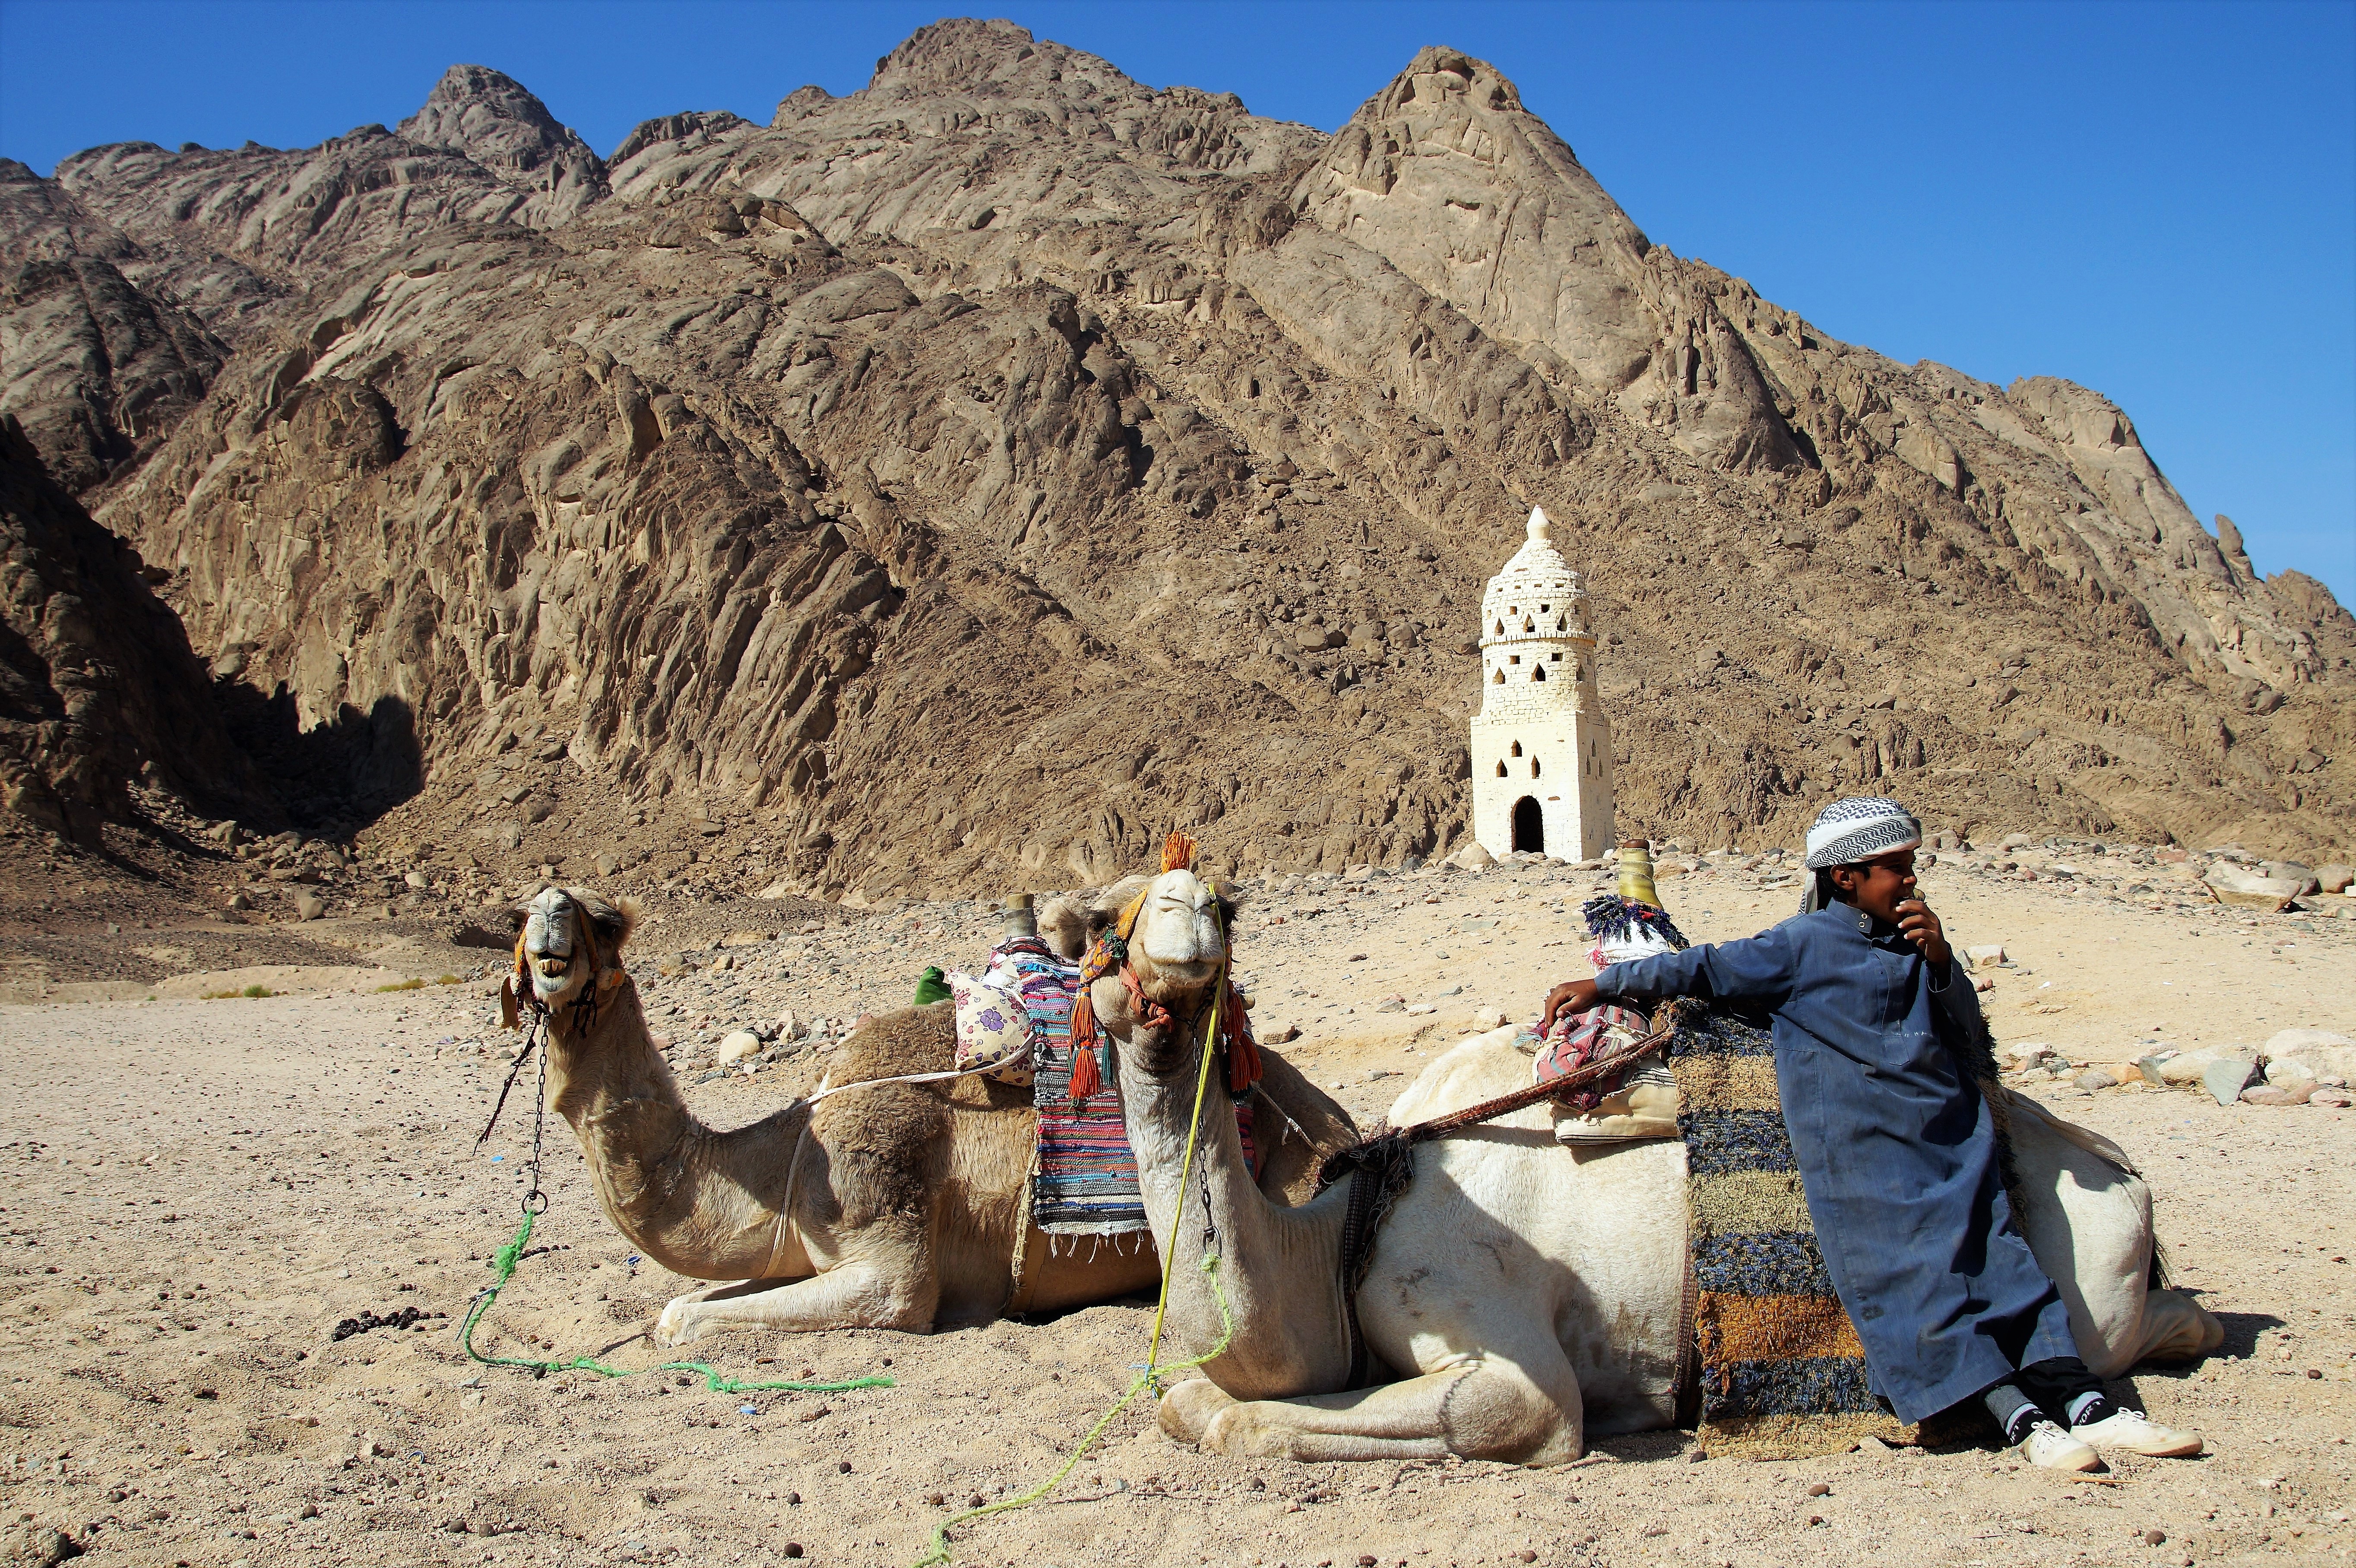
landscape, sand, desert, young, camel, mammal, attraction, heat, turban, egypt, mountains, camels, plateau, resting, bedouin, sahara, wadi, habit, it lies, the tourist, natural environment, aeolian landform, camel like mammal, arabian camel, a bedouin boy